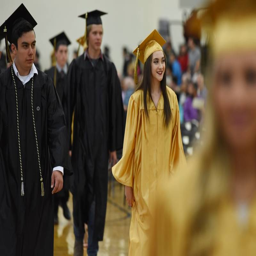
images from the graduation ceremony at the school .